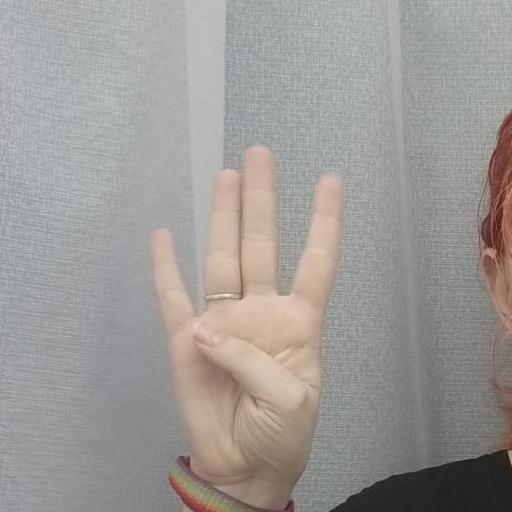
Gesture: four